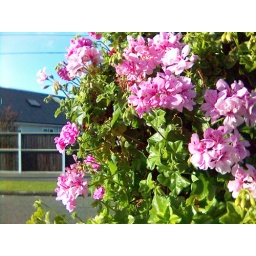
Flowers growing up a telephone pole in Anderson Grove, Lower Hutt.